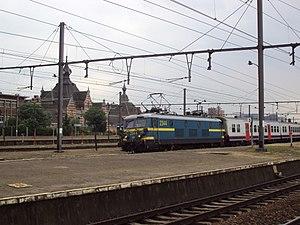
La gare de Schaerbeek est une des plus grandes gares ferroviaires belges, située sur les territoires des communes de Schaerbeek et Bruxelles-Ville, dans la Région de Bruxelles-Capitale.